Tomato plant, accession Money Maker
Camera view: vertical (180 deg); turntable rotation: 30 degrees
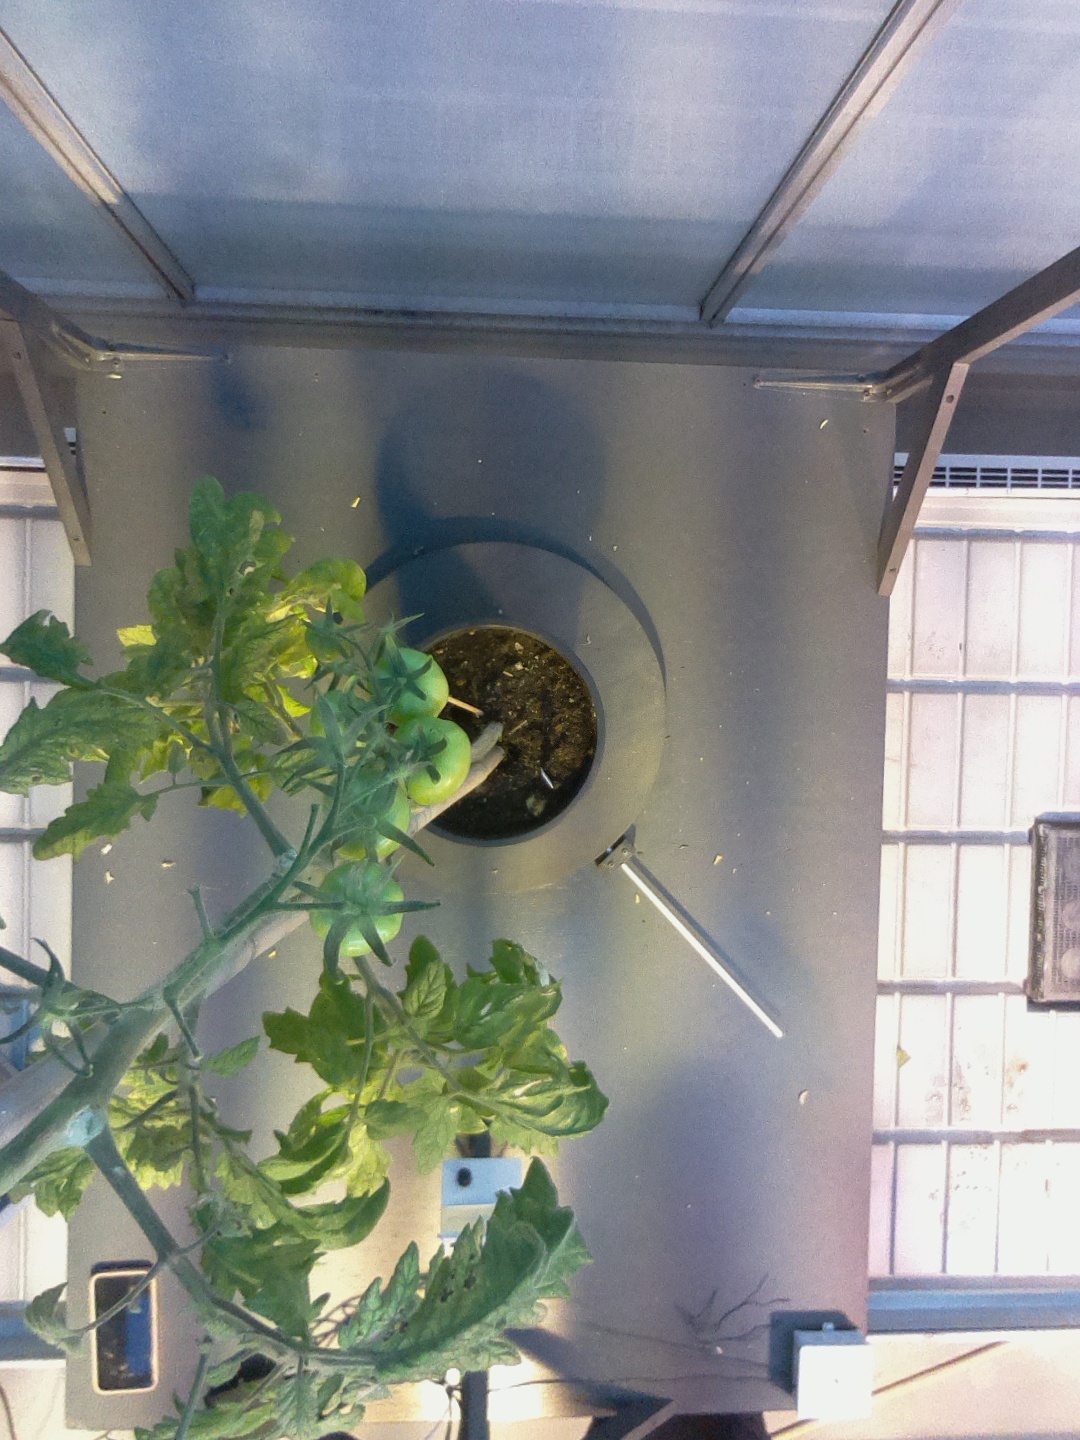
BBCH growth stage 79: 90% -100% of final fruit size